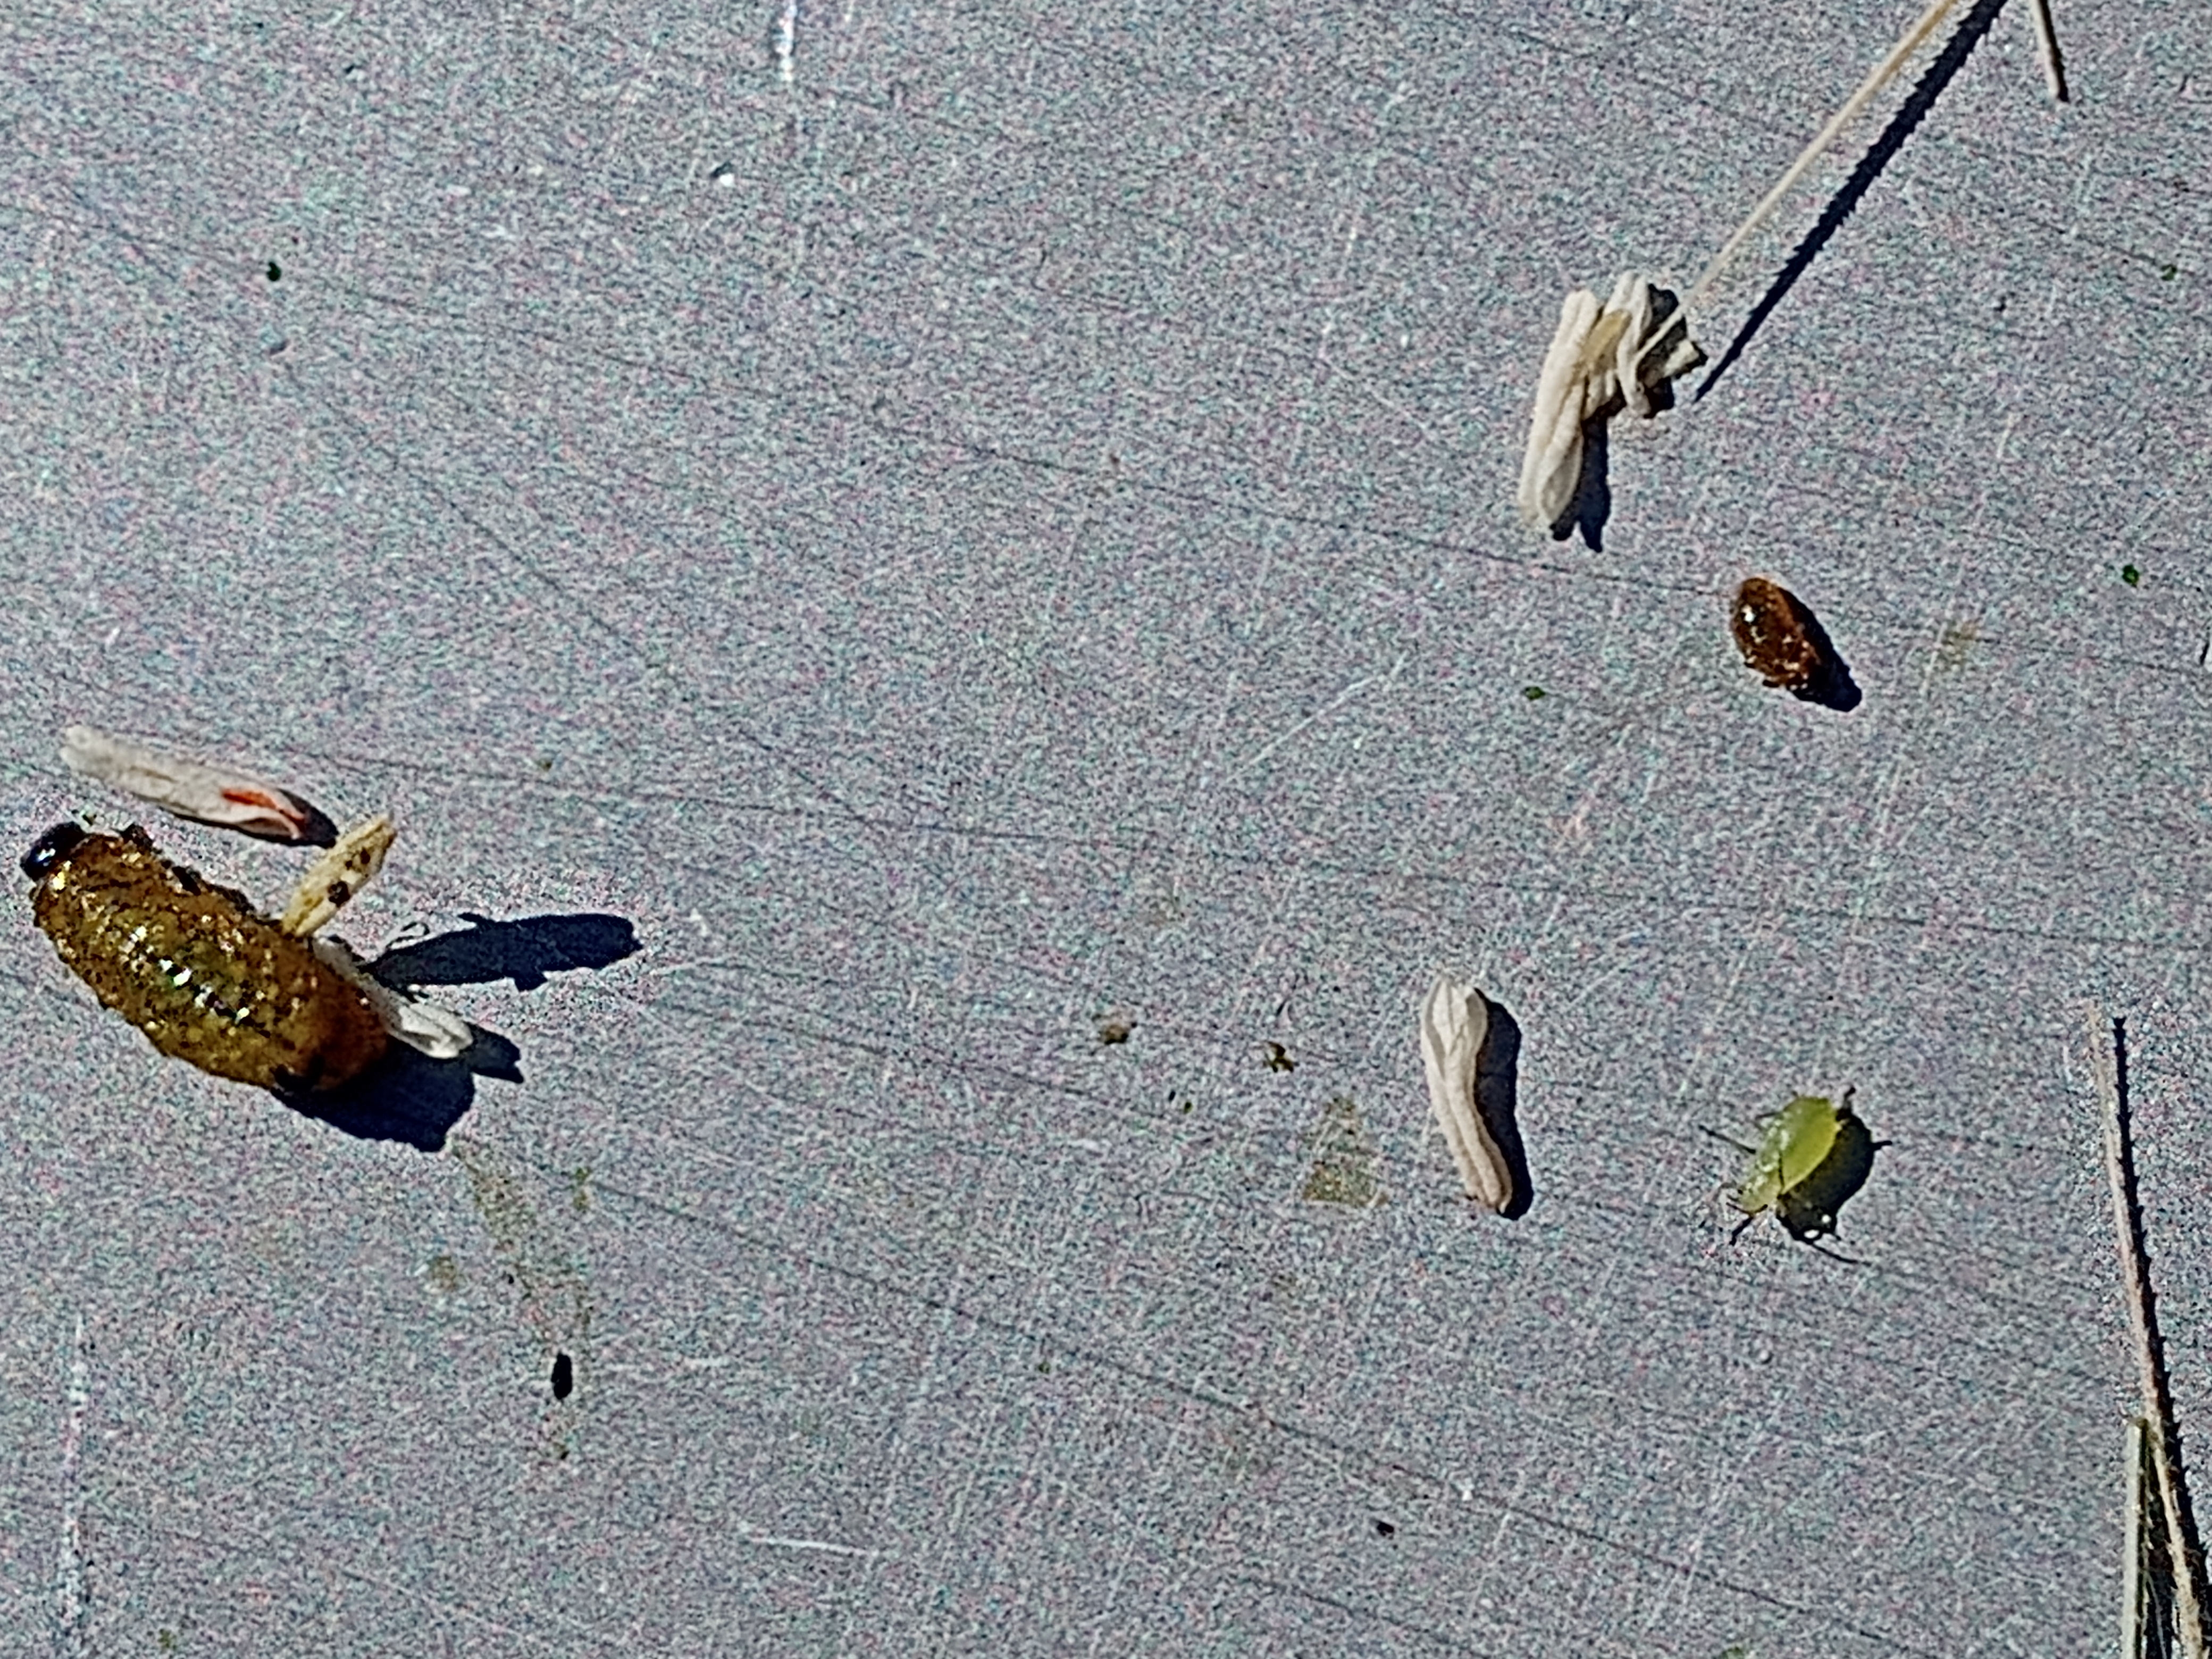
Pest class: predators